Adrian Cronauer

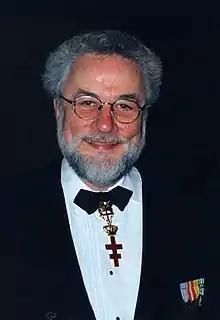
Cronauer in 1999

Adrian Joseph Cronauer (September 8, 1938 – July 18, 2018) was an American radio personality and United States Air Force Sergeant, whose experiences as an innovative disc jockey on American Forces Network during the Vietnam War inspired the 1987 film "Good Morning, Vietnam" starring Robin Williams as Cronauer.